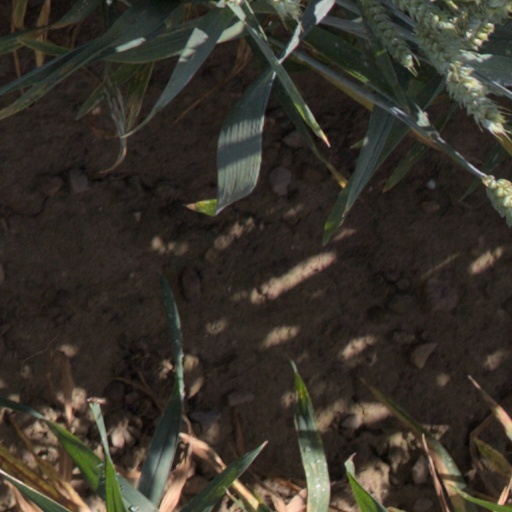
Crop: wheat